Cartwheel hat

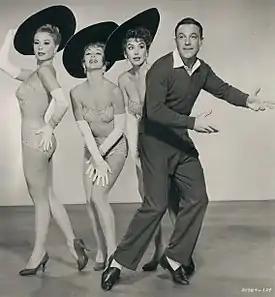
Publicity still from "Les Girls", showing classic cartwheel hats worn at a jaunty angle, 1957

The cartwheel hat became popular in the years leading up to World War I. The "Milwaukee Sentinel" described the new fashion in 1914: "Do not be astounded if you notice a smartly gowned woman with a hat of huge proportions...The new large hats are broad brimmed and have low crowns, which are not discernible when the hat is worn, hence they resemble cartwheels tilted at a becoming angle". These early versions might be covered in velvet, taffeta or silk; some included flower, fur or feather trims.